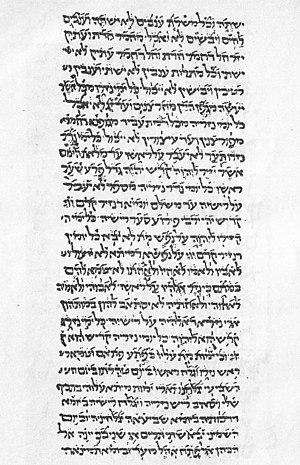
Nasso est la 35ᵉ section hebdomadaire du cycle annuel de lecture de la Torah et la deuxième du Livre des Nombres.
Le Targoum Onkelos, est le targoum oriental de la Torah. Ses origines se situent cependant à l'ouest, en terre d'Israël. Sa paternité est traditionnellement attribuée à Onkelos bien que des divergences existent.